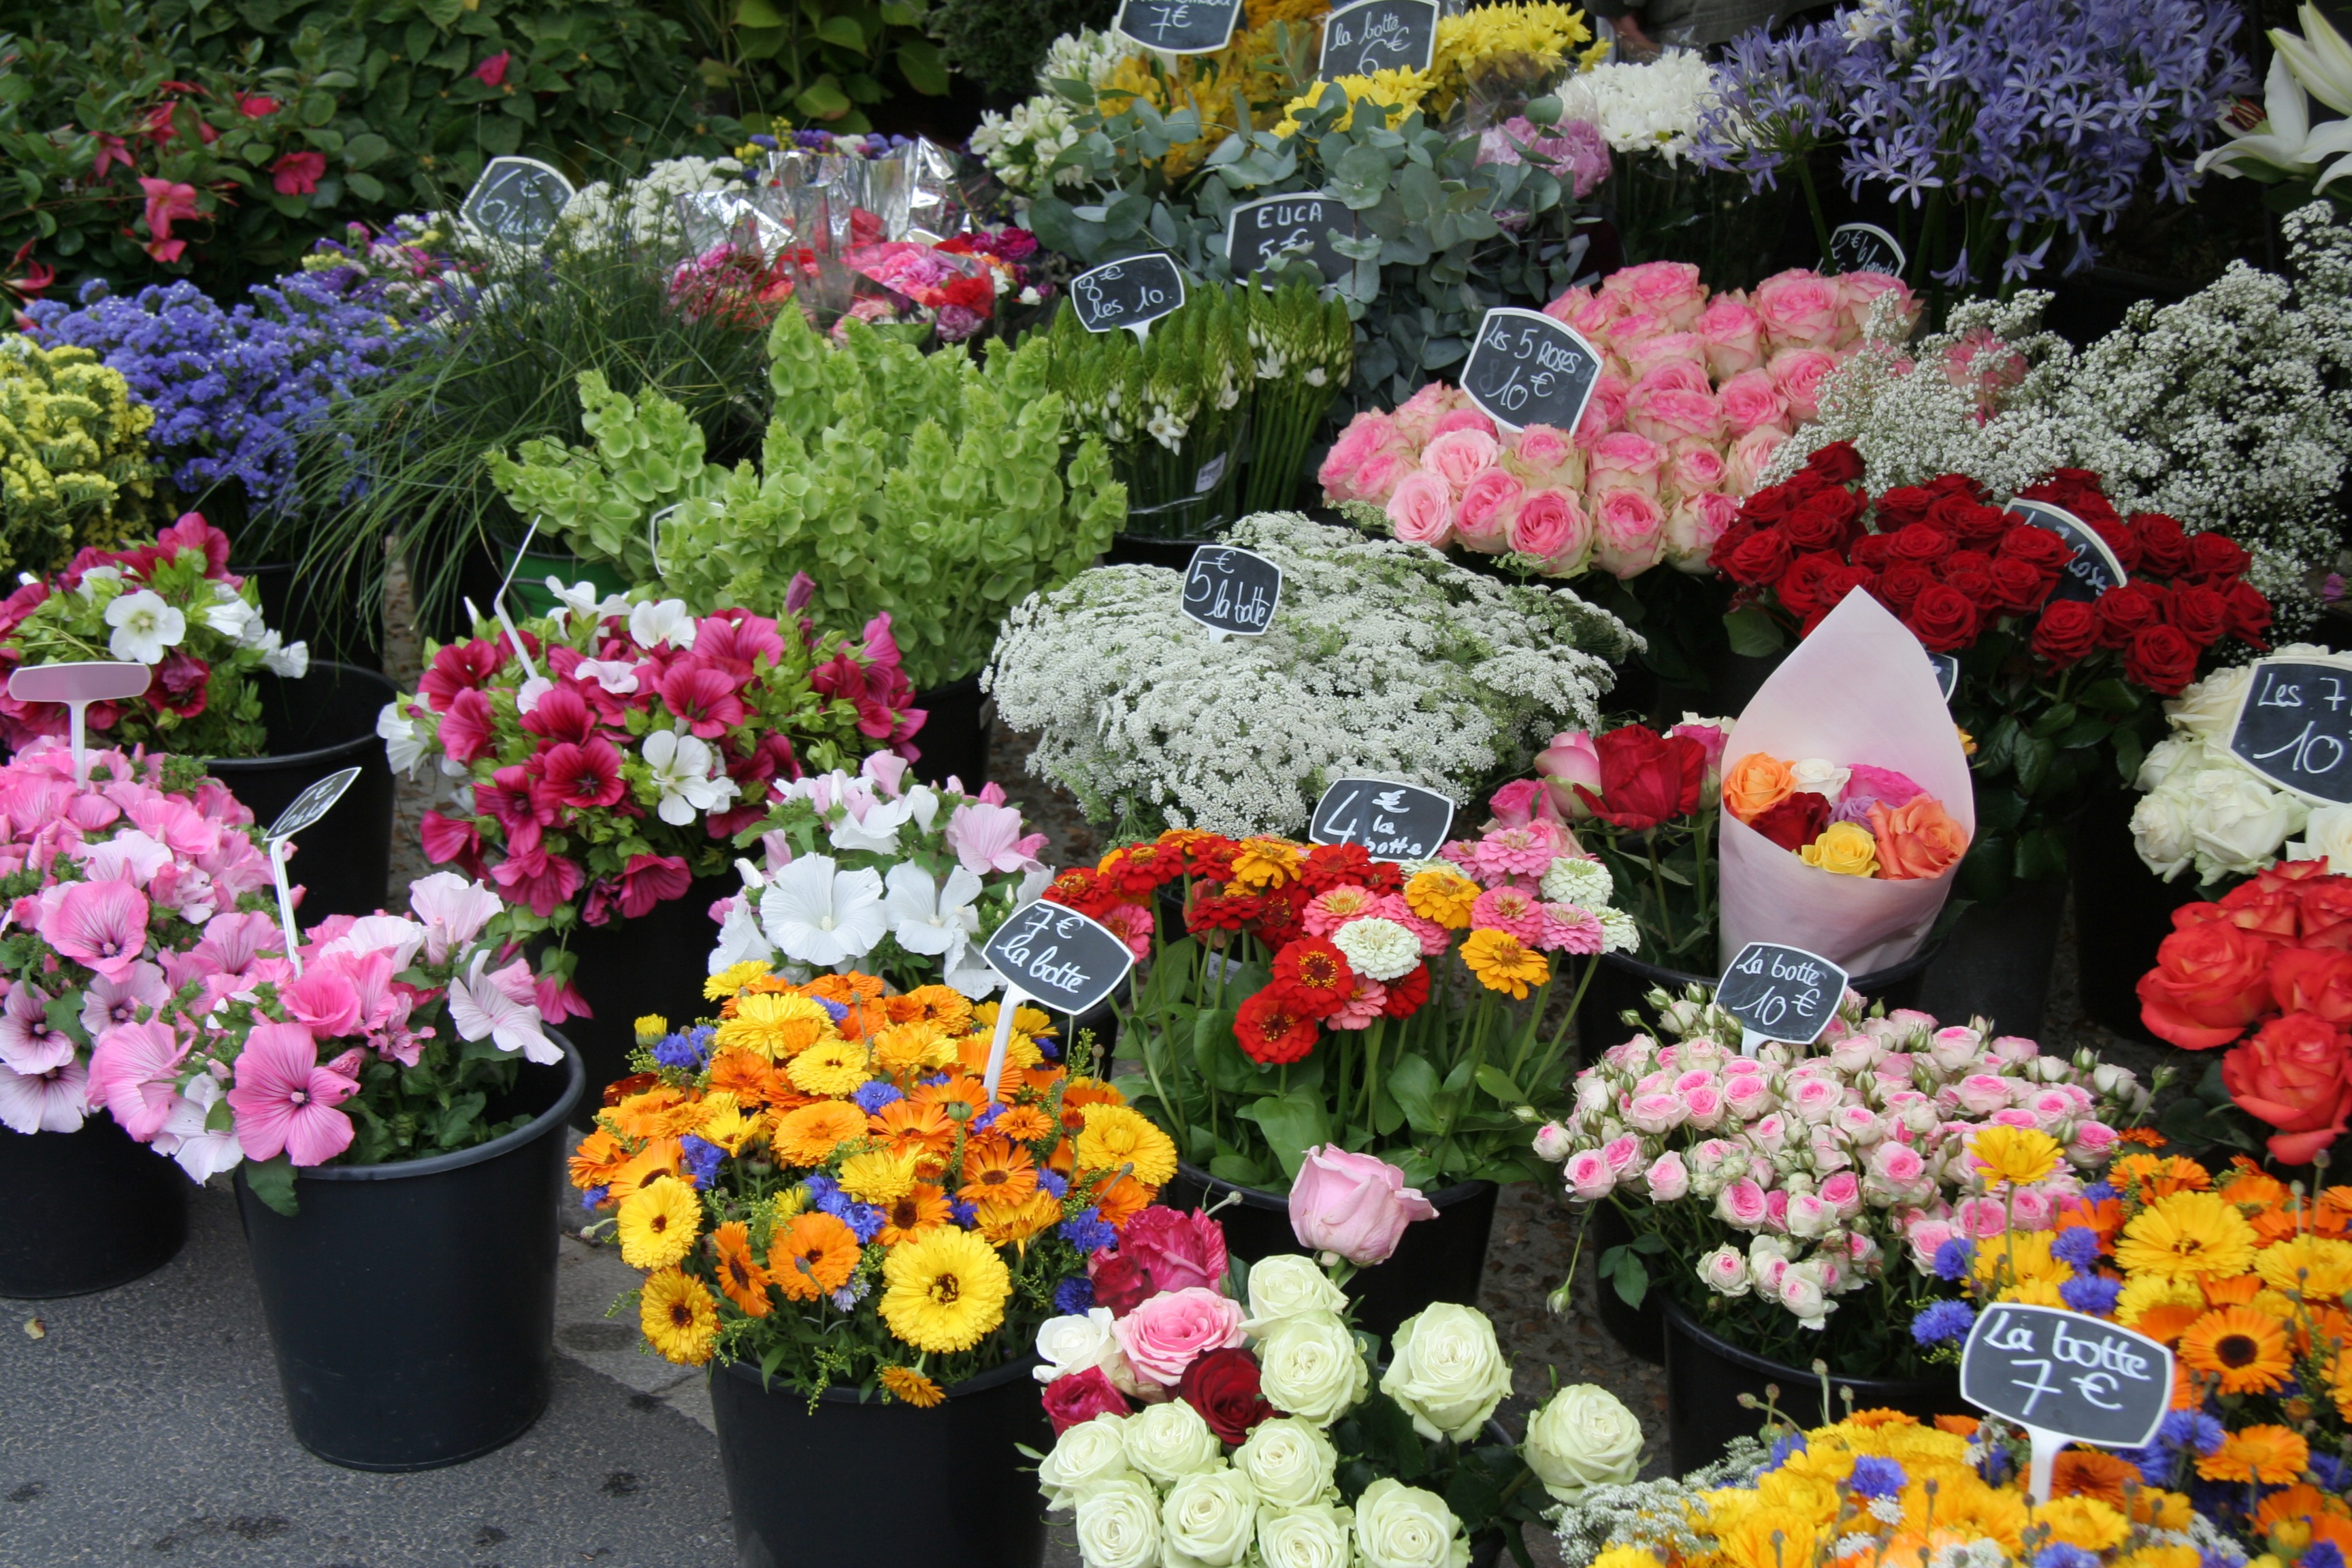
plant, flower, market, colorful, flora, flowers, floristry, coloured, flowering plant, flower bouquet, cut flowers, floral design, flower stall, annual plant, land plant, flower arranging